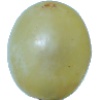
Label: Grape White 1